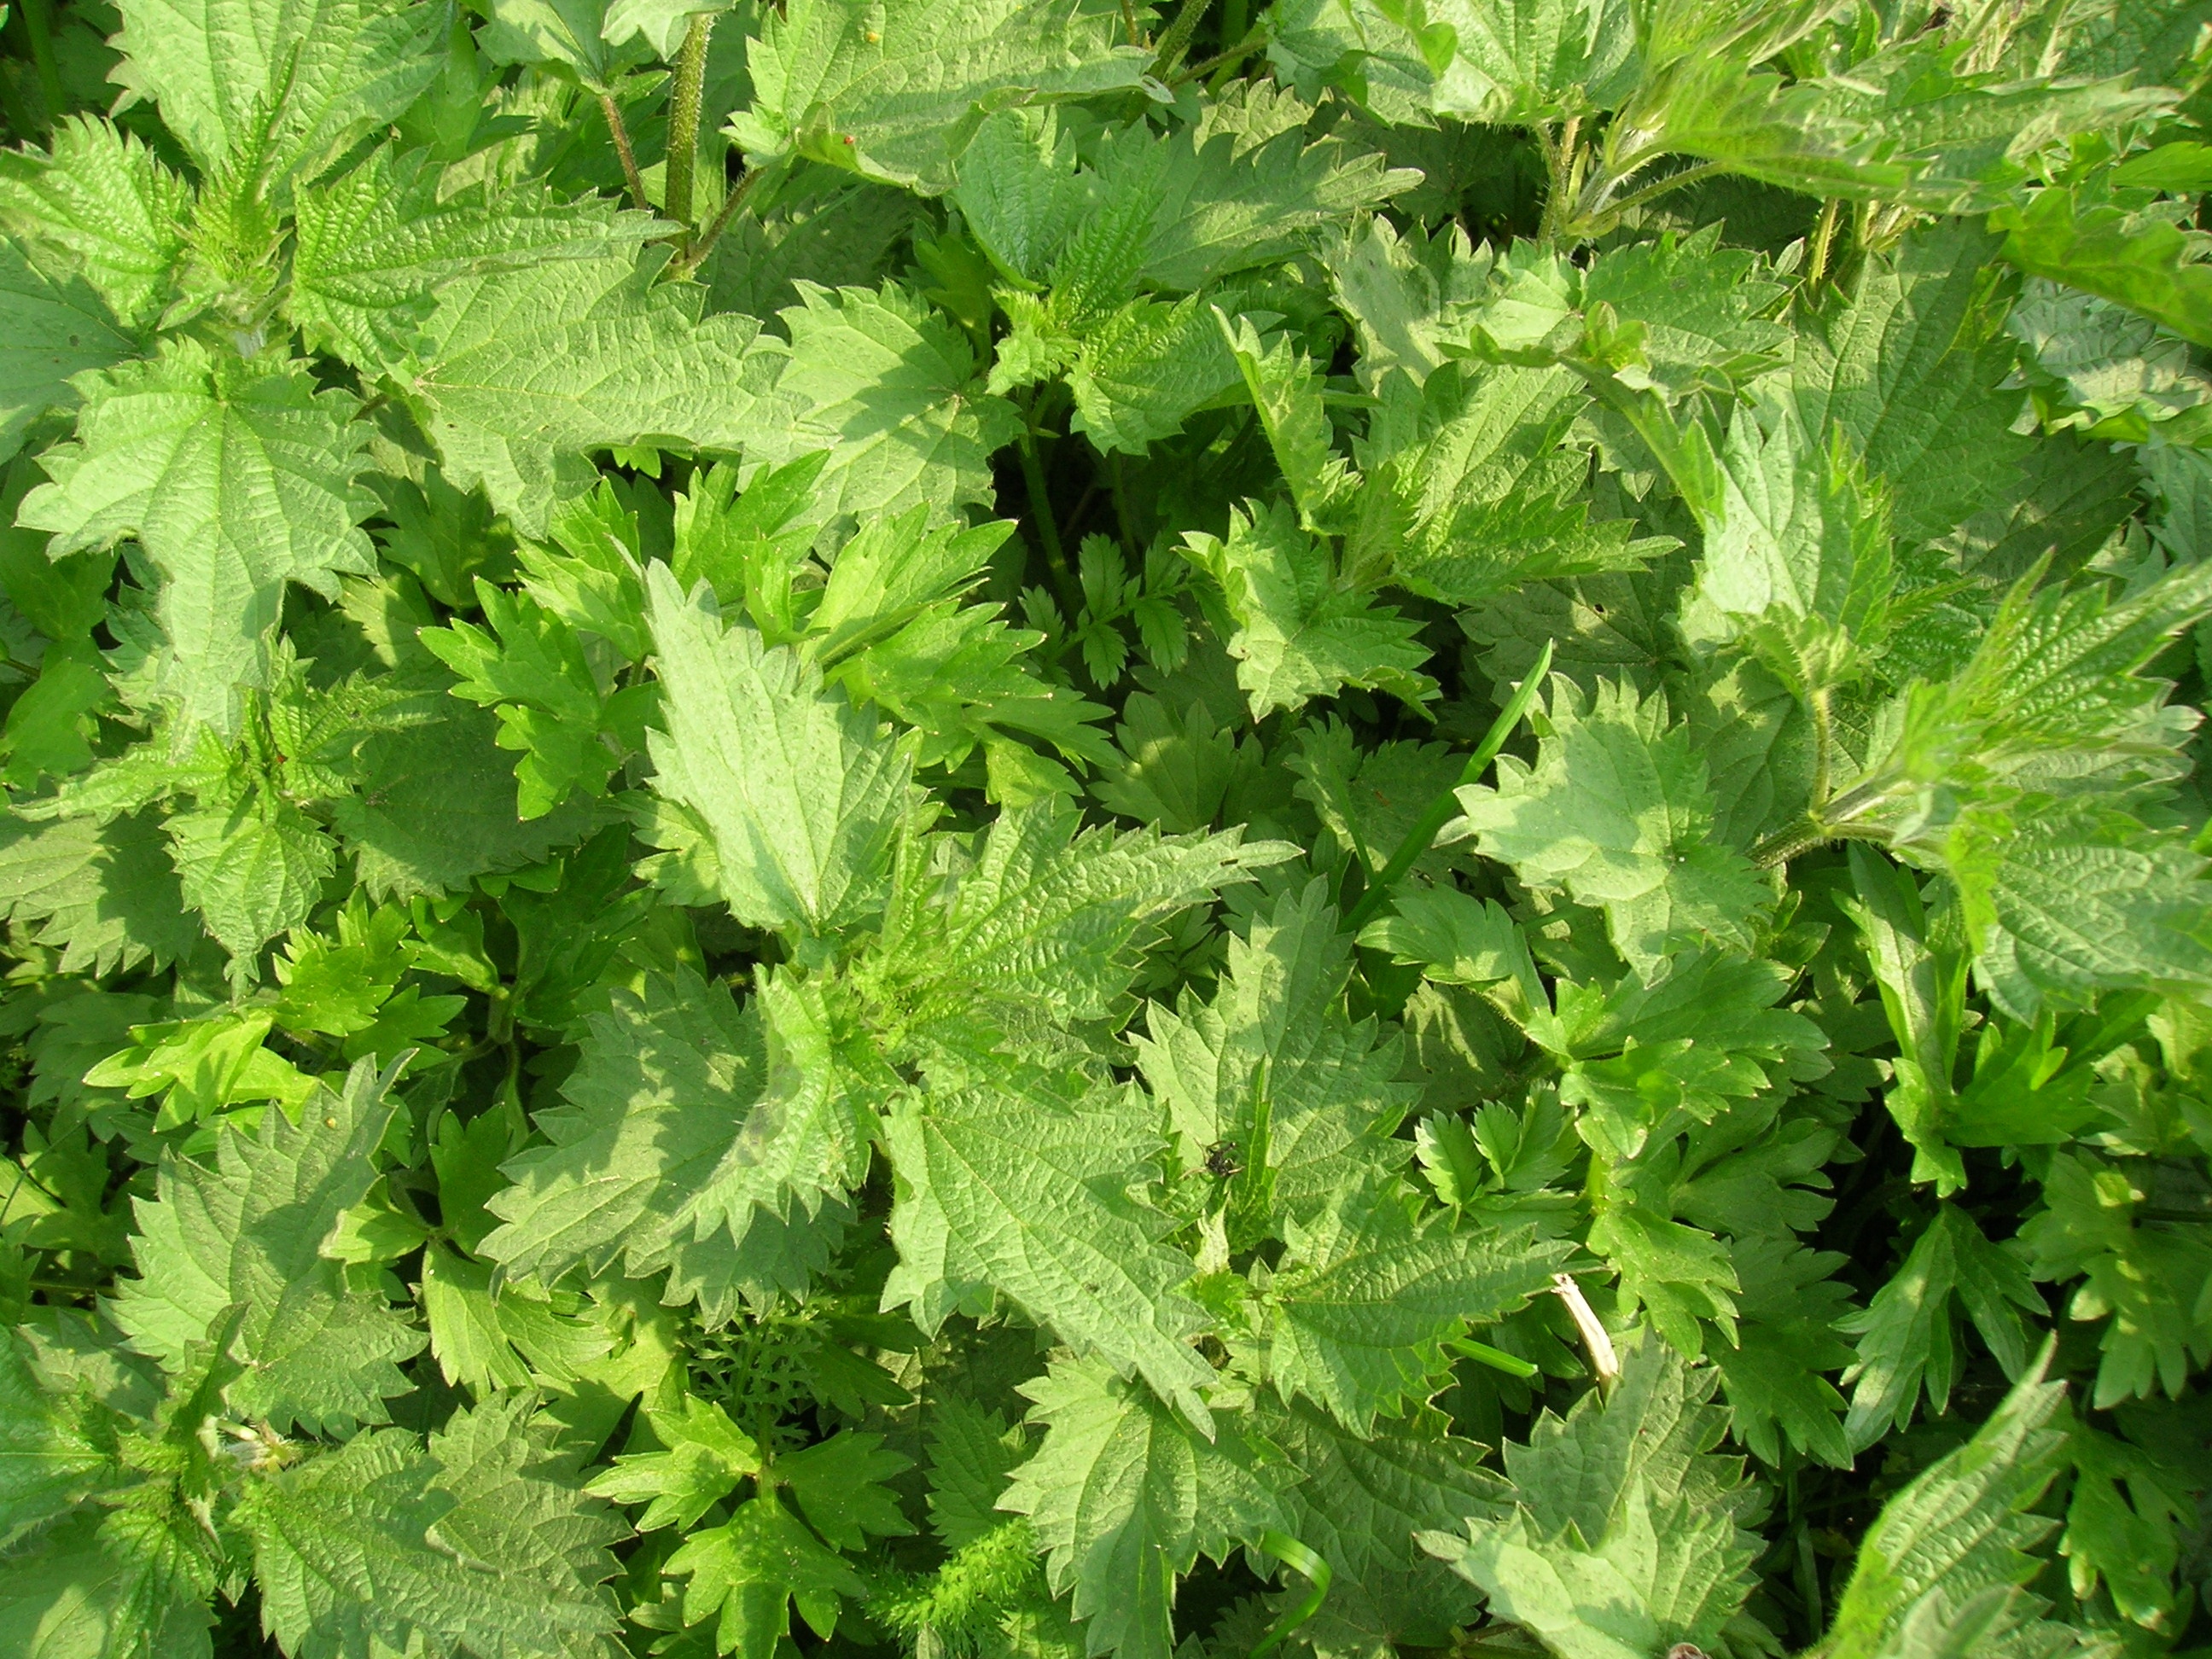
grass, plant, leaf, flower, summer, food, green, herb, produce, vegetable, closeup, sheet, coriander, nettle, green grass, greens, green leaves, anthriscus, flowering plant, scratchy, urtica, stinging nettle, in the summer of, annual plant, land plant, apiales, leaf vegetable, perilla frutescens, perilla, rapini, parsley family, cicely, japanese mugwort